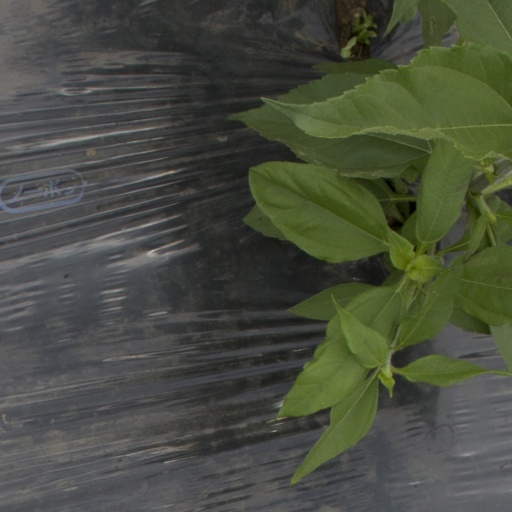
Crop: Jerusalem artichoke